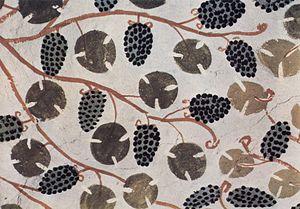
Sennefer est un des grands personnages du règne d'Amenhotep II. Frère du vizir Amenemopet, il faisait partie d'une famille de grands dignitaires de l'entourage royal.